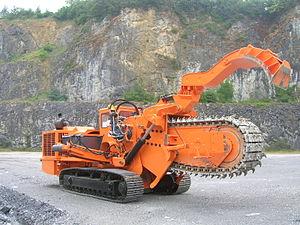
Une trancheuse est un équipement de construction utilisé pour creuser des tranchées. Typiquement on utilise la trancheuse pour poser des tuyaux, des câbles ou encore pour réaliser des opérations de drainage. Les trancheuses peuvent être classées en trois catégories qui sont les trancheuses à roues, les trancheuses à chaînes et les micro-trancheuses.